Liang (currency)

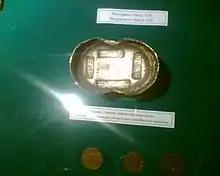
A Chinese silver liǎng (銀兩 / 银两) with stamps Used in Central Asia as a "Silver Hoof" ingot.

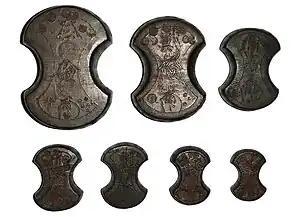
Japanese Edo era liang weights for balance scales, made of bronze. In descending size, 30, 20, 10, 5, 4, 3, and 2 liang weights.

In China, there were many different weighting standards of liang currency depending on the region or type of trade. In general the silver liang weighed around . The most common government measure was the "Kuping" liang, weighing . A common commercial weight, the "Caoping" liang weighed of marginally less pure silver.